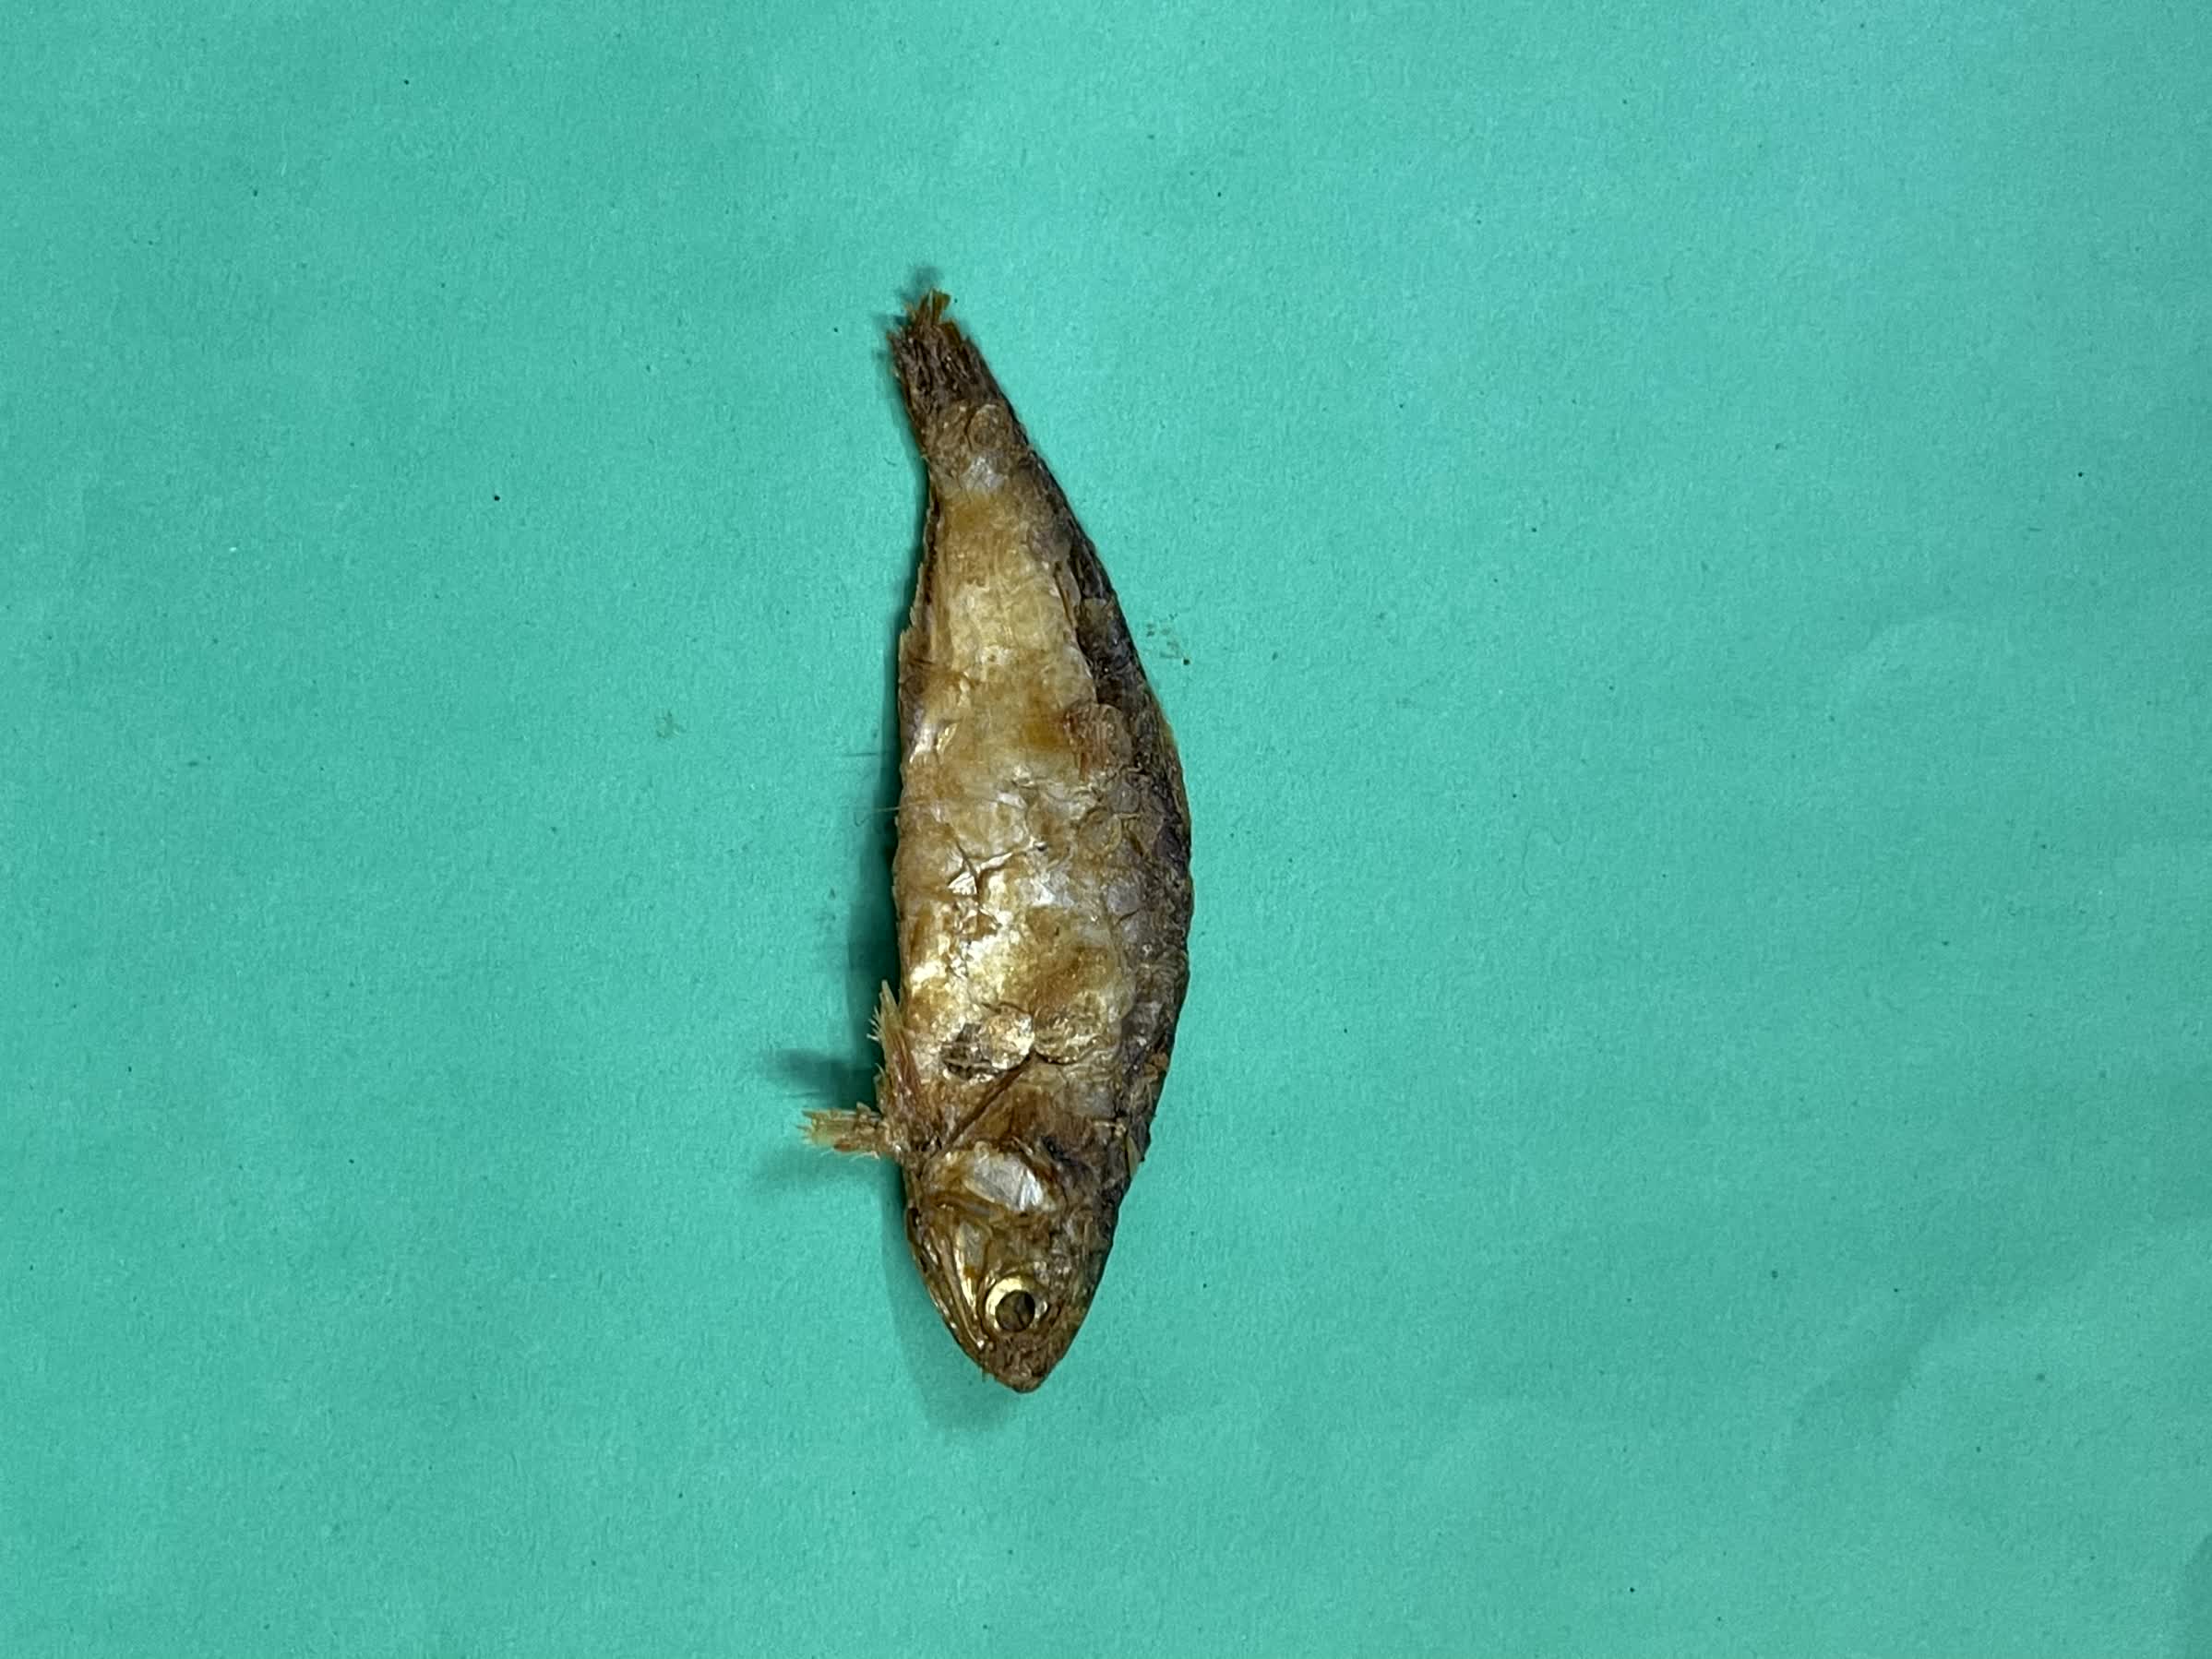
Species: Bashpata